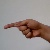
The image shows a hand gesture representing the letter 'G' in Indian Sign Language.